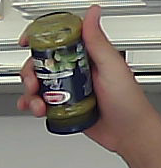
Product: barilla_pesto